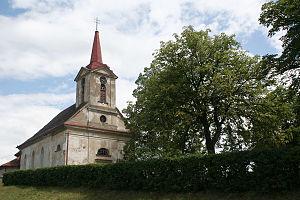
Pernarec est une commune du district de Plzeň-Nord, dans la région de Plzeň, en République tchèque. Sa population s'élevait à 755 habitants en 2019.